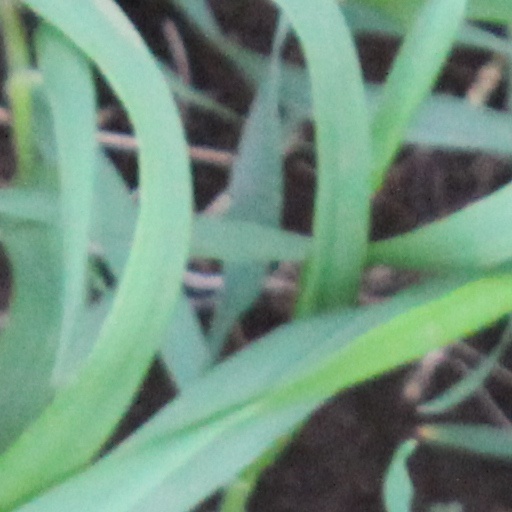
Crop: wheat